Katharina Baunach

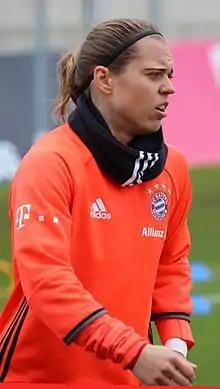
Baunach with Bayern Munich in 2016

Katharina Baunach (born 18 January 1989) is a German former footballer who played as a defender or midfielder. She was first called up to play in the German national team in February 2009.